Question: Please indicate a possible affordance area of the baseball bat that can be used for hitting
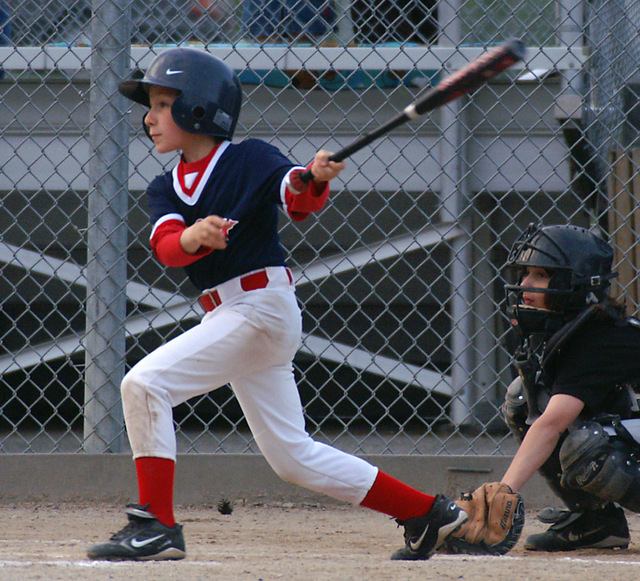
Answer: [446.5, 38, 529.5, 99]